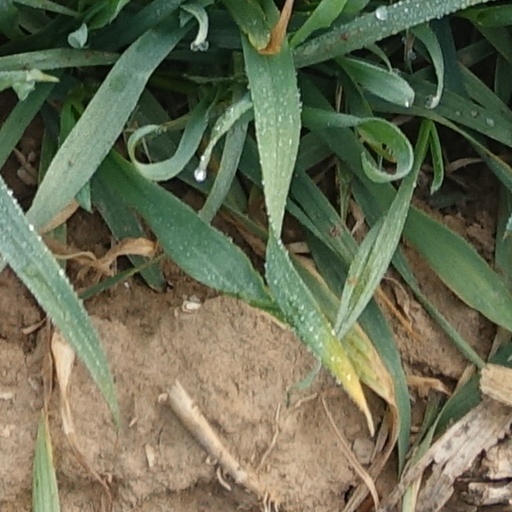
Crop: wheat